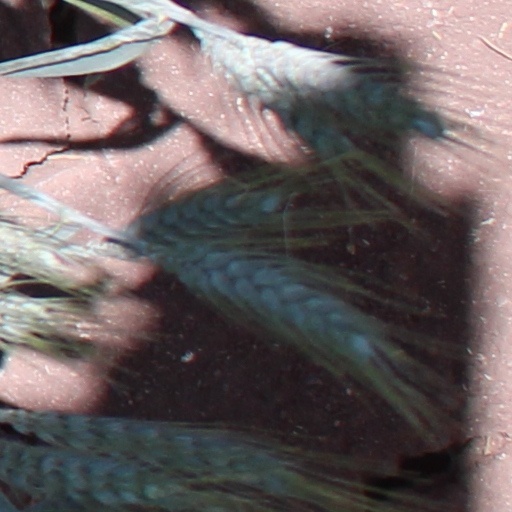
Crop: wheat